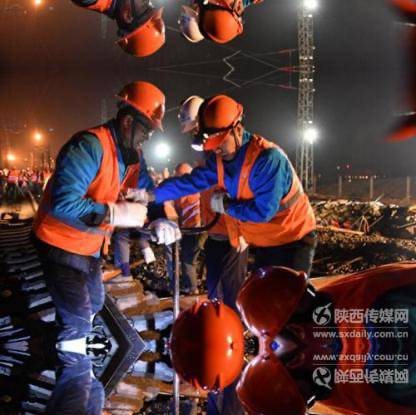
Objects in the image:
label: helmet
label: helmet
label: helmet
label: helmet
label: helmet
label: helmet
label: helmet
label: helmet